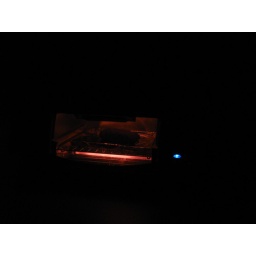
I tried to take a picture of the chicken cooking in the toaster oven but the heating elements started dimming.